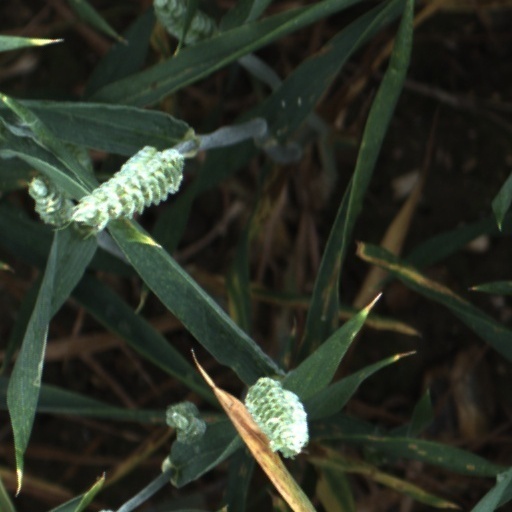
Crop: wheat